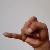
The image shows a hand gesture representing the letter 'J' in Indian Sign Language.